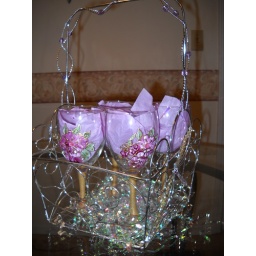
15 .Painted set of four wine glasses in silver basket $25